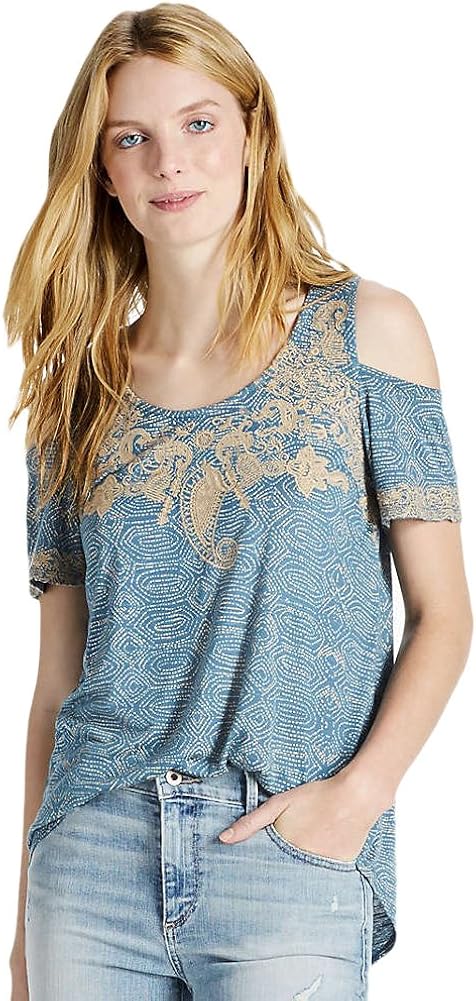
Lucky Brand Women's Short  Embroidered Cold Shoulder Top
Category: AMAZON FASHION
Lucky Brand women's cold shoulder fashion knit top with contrast embroidery detail
Features: 100% Viscose | Imported | Machine Wash | Open keyhole detail and button closure on back | Scoop neckline